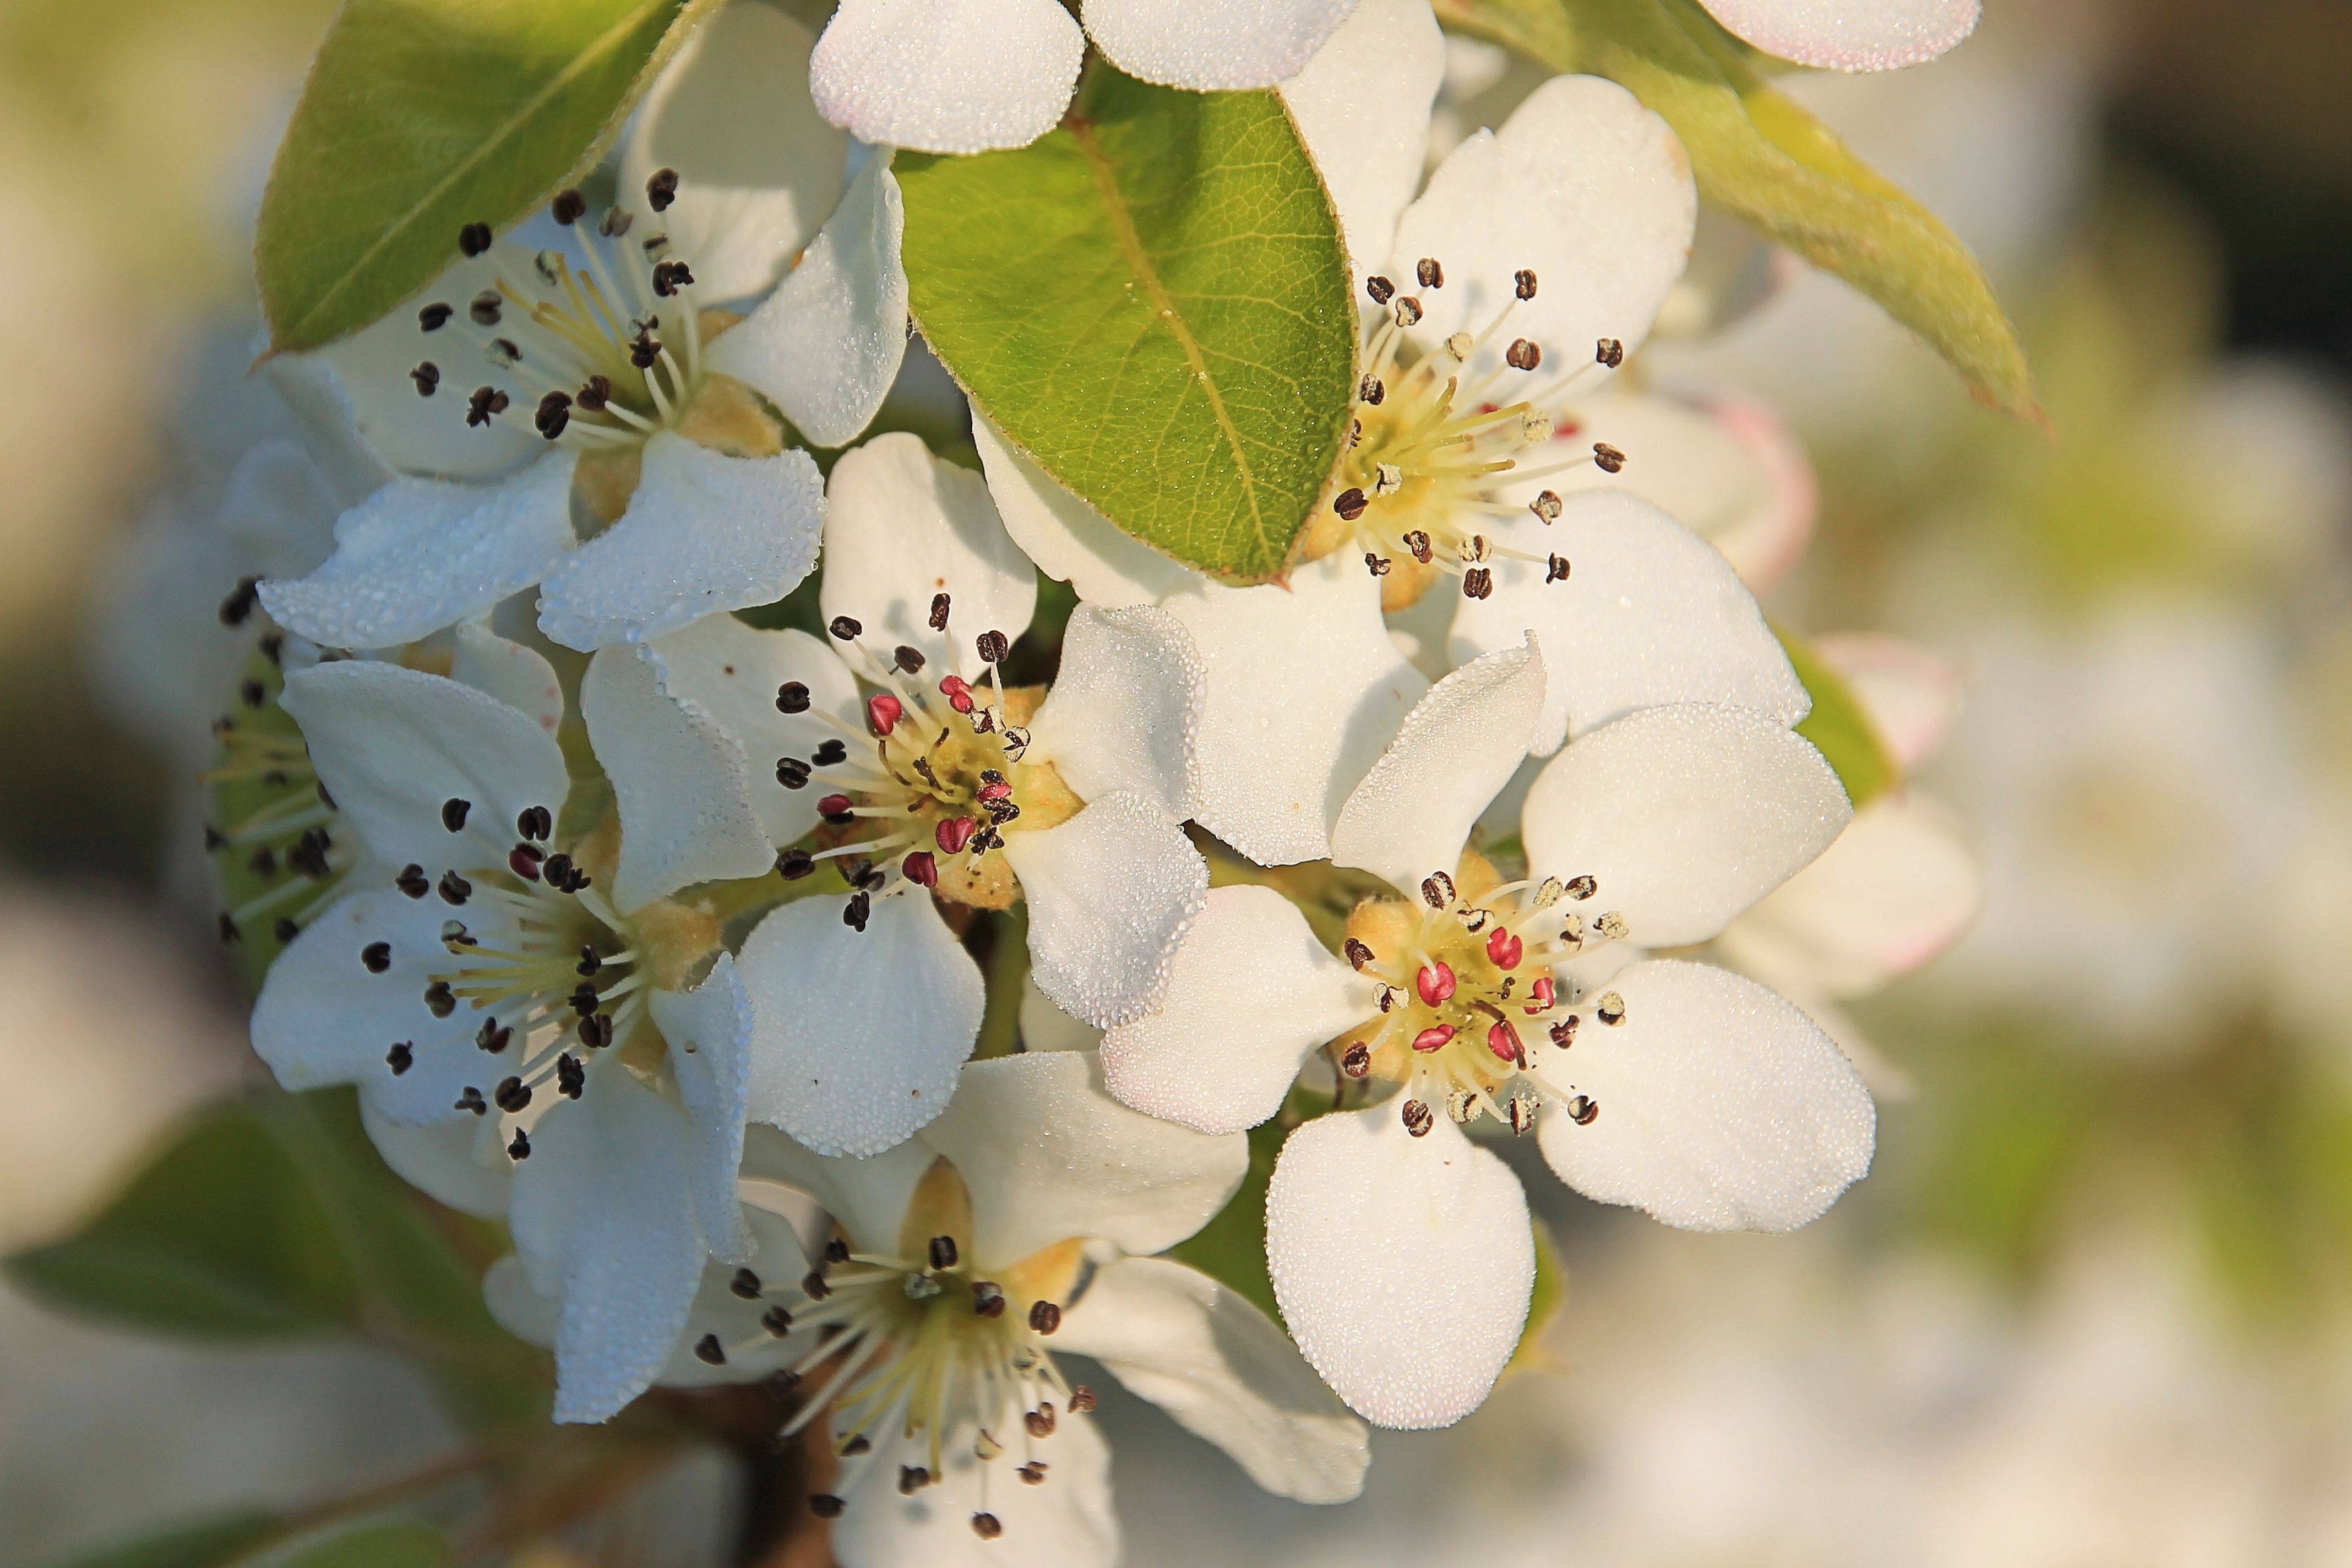
tree, branch, blossom, plant, white, fruit, leaf, flower, petal, bloom, food, spring, produce, botany, flora, close up, shrub, macro photography, flowering plant, flowering twig, land plant